Sight-reading

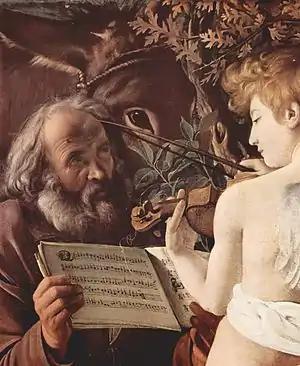
Caravaggio's "Rest on the Flight into Egypt" (1594–96)

In music, sight-reading, also called a prima vista (Italian meaning, "at first sight"), is the practice of reading and performing of a piece in a music notation that the performer has not seen or learned before. Sight-singing is used to describe a singer who is sight-reading. Both activities require the musician to play or sing the notated rhythms and pitches.